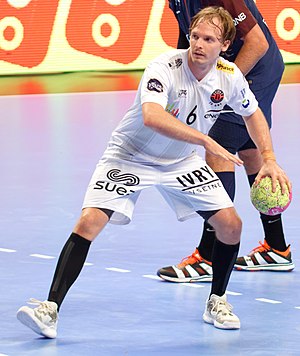
Morten Vium
Morten Vium Troelsen er en dansk håndboldspiller, der spiller for den franske klub Chartres. Han har tidligere spillet for Ribe-Esbjerg HH, som han kom til i 2013. Han har tidligere optrådt for Stoholm Håndbold og Skjern Håndbold.